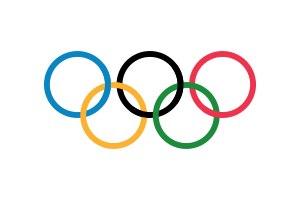
Plusieurs propositions ont été émises pour la création d'un « drapeau de la Terre ». Aucune de ces propositions n'a recueilli la reconnaissance officielle d'un quelconque État. Les trois seuls drapeaux approchant de cet idéal et ayant obtenu une certaine reconnaissance politique et morale à l'échelle planétaire sont le drapeau des Nations unies, le drapeau olympique, et dans une moindre mesure celui - non-officiel - du Jour de la Terre.
Le mot continent vient du latin continere pour « tenir ensemble », ou continens terra, les « terres continues ». Au sens propre, ce terme désigne une vaste étendue émergée continue du sol à la surface du globe terrestre. Cependant, en géographie, la définition est souvent amendée selon des critères faisant appel à des habitudes historiques et culturelles. On retrouve ainsi certains systèmes de continents qui considèrent l'Europe et l'Asie comme deux continents, alors que l'Eurasie ne forme qu'une étendue de terre.
Le drapeau olympique, conçu en 1913 par Pierre de Coubertin, est l'un des symboles des Jeux olympiques modernes, consistant en un drapeau formé de cinq anneaux de couleurs différentes, entrelacés sur un fond blanc, afin de représenter l'universalité de l'olympisme.